Brooksville–Tampa Bay Regional Airport

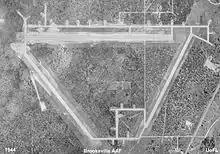
Aerial view of Brooksville Army Airfield in 1944.

In March 1944, Brooksville was reassigned to Third Air Force and it became an auxiliary airfield of MacDill Army Airfield (now MacDill AFB) and Drew Army Airfield (now Tampa International Airport). The airfield came under the jurisdiction of the 377th Army Air Forces Base Unit, Squadron "A" becoming the operational unit. Under Third Air Force, Brooksville became a B-17 Flying Fortress heavy bomber replacement training base. Bomber crews assigned to the main base used the airfield as an overflow training base and as an emergency landing airfield, if necessary.